Tenby Castle

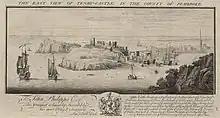
The east view of Tenby Castle - in the county of Pembroke, 1740

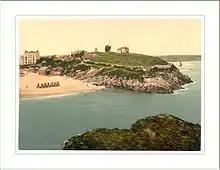
A Victorian postcard showing the remains of Tenby Castle, seen from St Catherine's Island.

The castle, which was sited on a rocky promontory, was founded by the Normans during their invasion of West Wales in the 12th century. A stone tower was built on the headland's highest point which was protected by a curtain wall. The walls had a gateway and several small towers on the landward side. A lesser sea wall surrounded the remainder of the site and the beach area to the west.